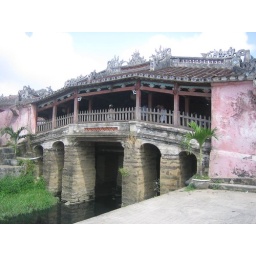
THE SIGHTSJapanese bridge in the middle of town. A world heritage sight. p.s. the river smells of sulfur.